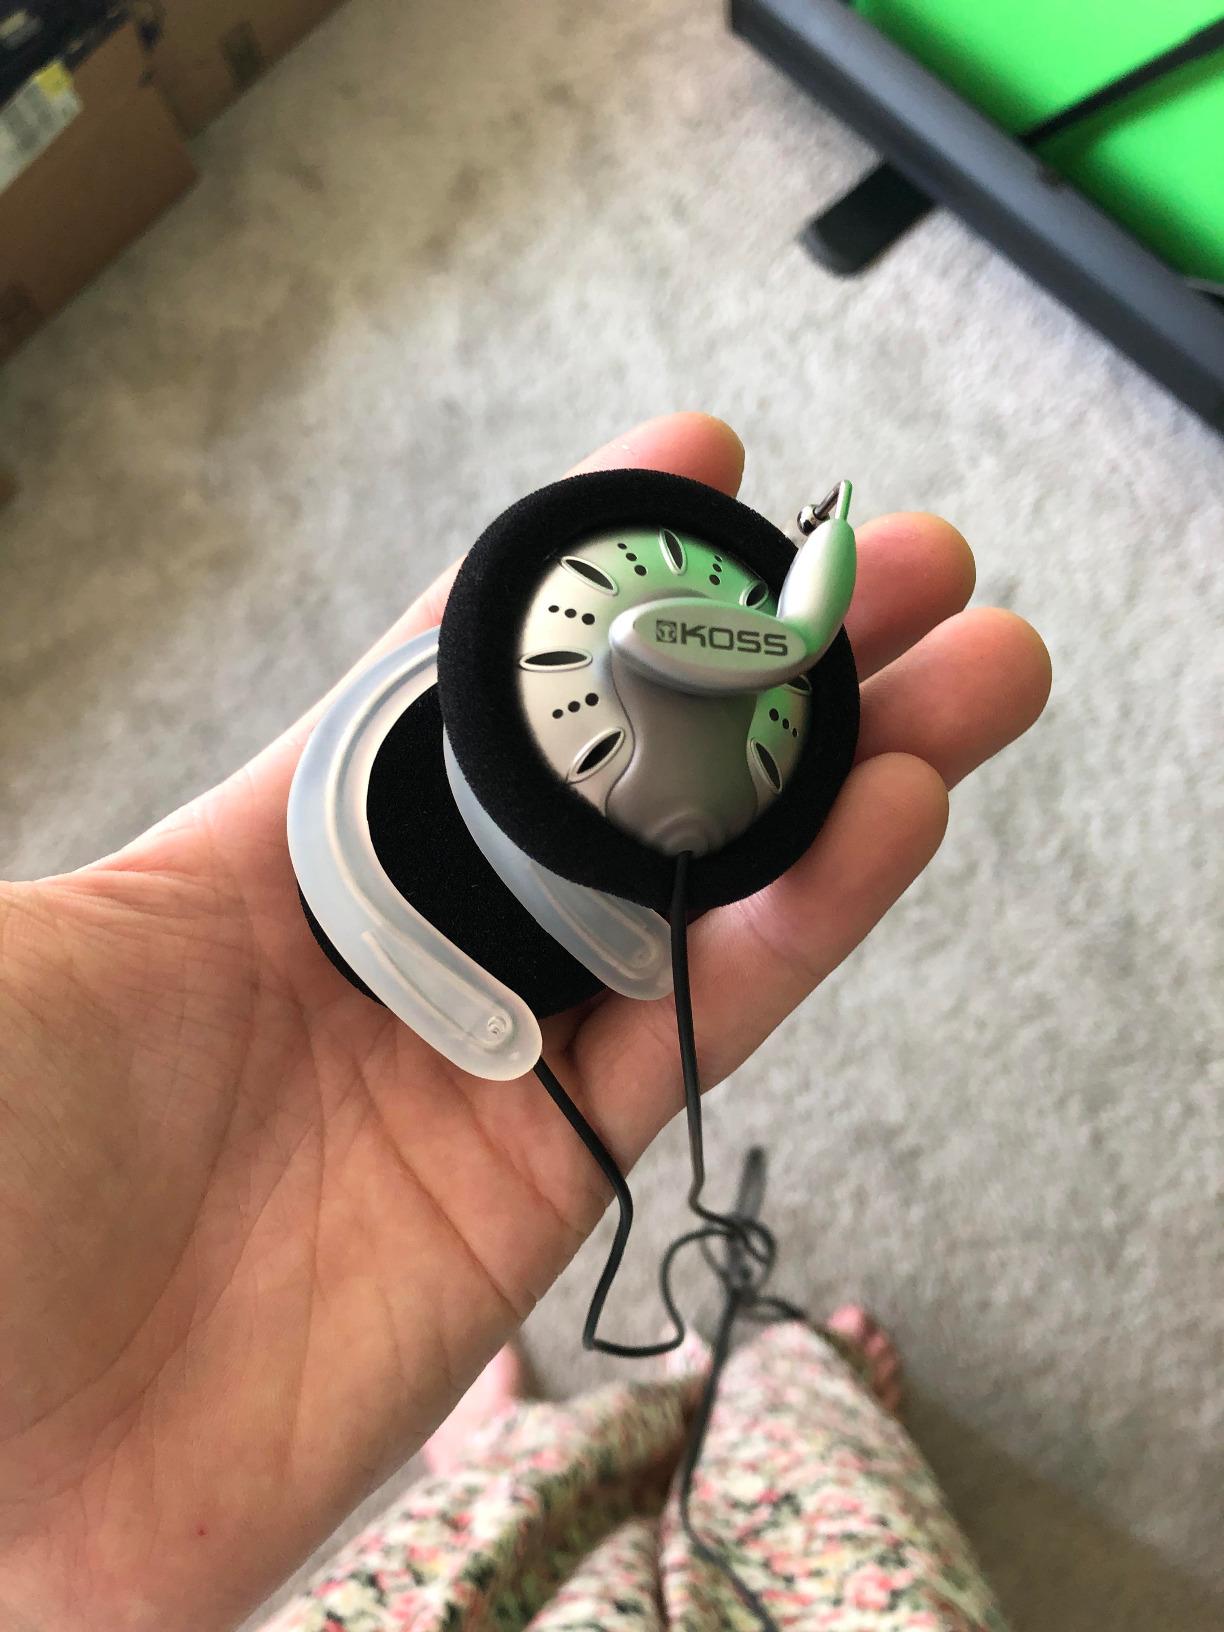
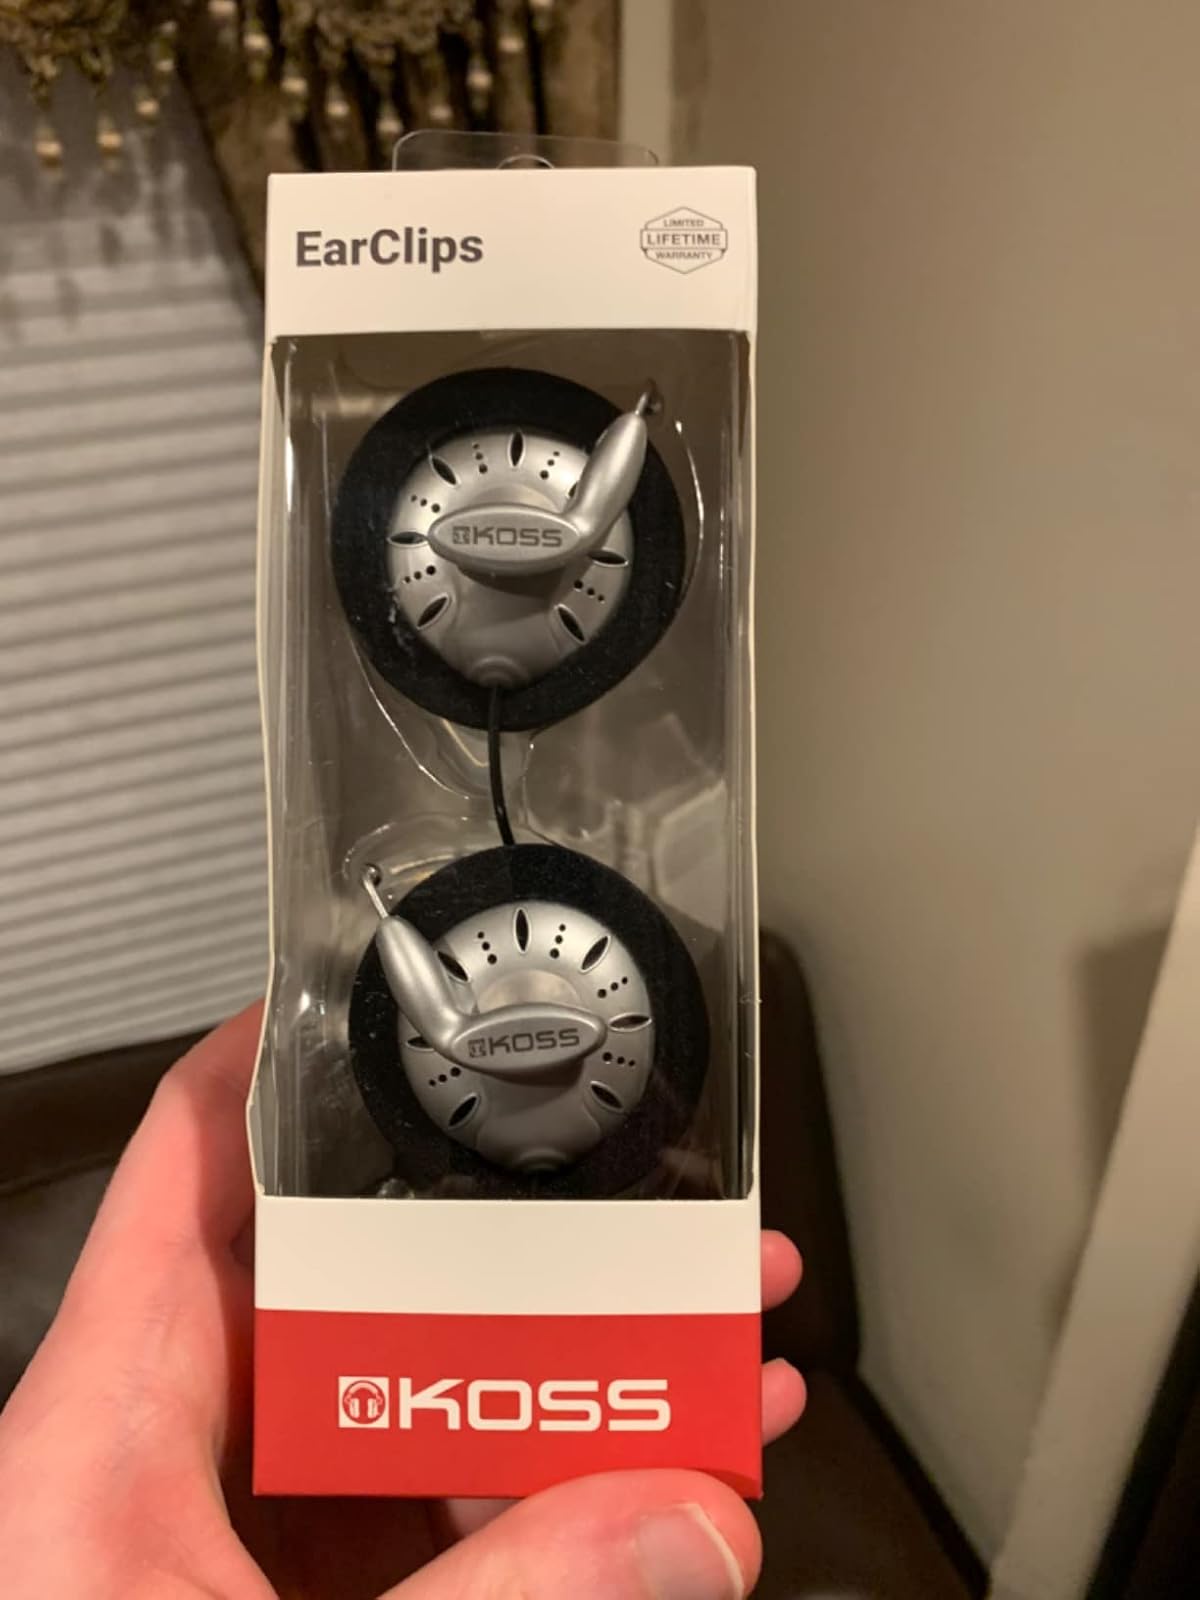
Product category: headphones
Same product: yes